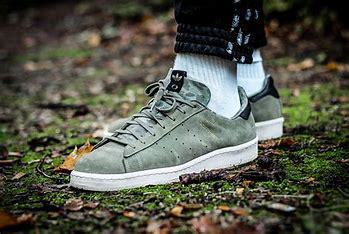
Brand: Adidas
Model: Campus